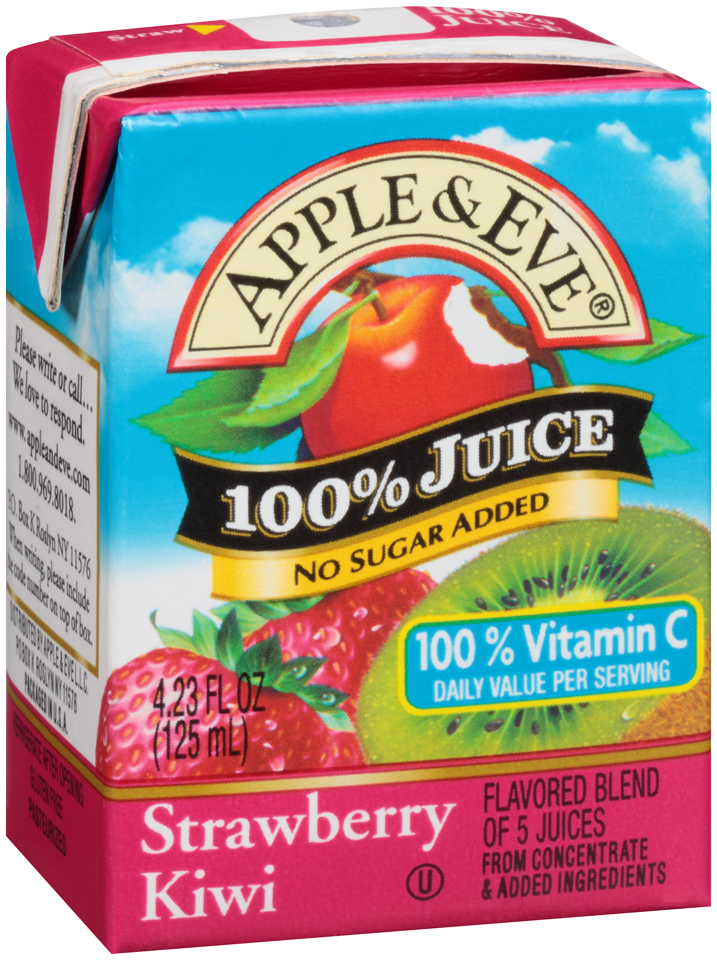
Waste category: cardboard